Saint-Philbert-des-Champs

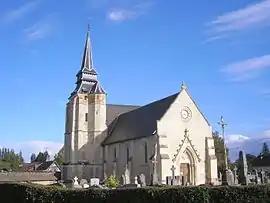
The church in Saint-Philbert-des-Champs

Saint-Philbert-des-Champs is a commune in the Calvados department in the Normandy region in northwestern France.